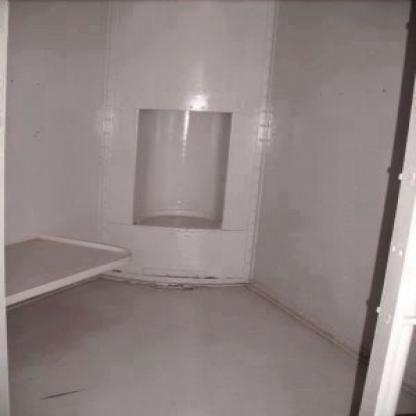
Scene: Indoor